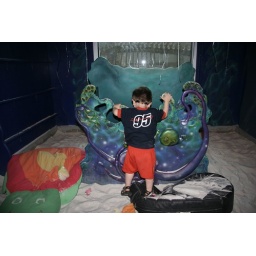
in the water and sand area